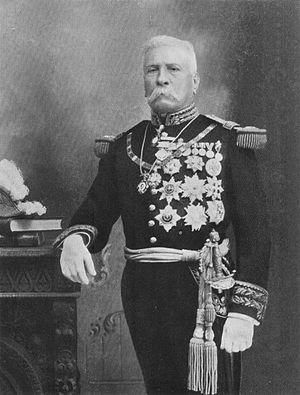
José de la Cruz Porfirio Díaz Mori, plus connu sous le nom de Porfirio Díaz, né le 15 septembre 1830 à Oaxaca et mort le 2 juillet 1915 à Paris, est un homme d’État et militaire mexicain.